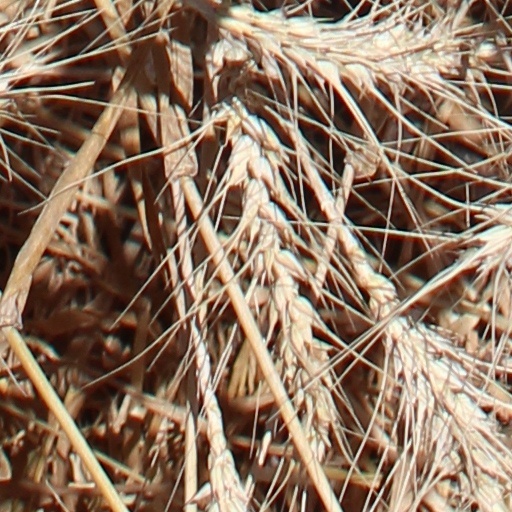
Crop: wheat